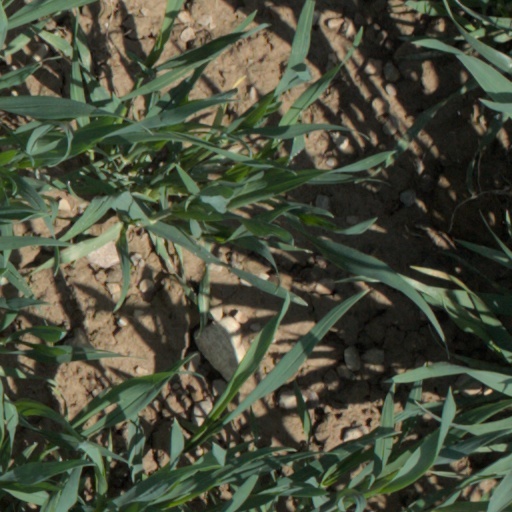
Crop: wheat